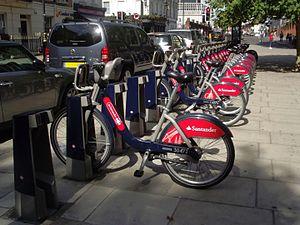
L'environnement au Royaume-Uni est l'environnement du pays Royaume-Uni. Le territoire constitué de plusieurs îles présente des milieux propices à la biodiversité. Par ailleurs, le pays a largement contribué à la connaissance du vivant, et y contribue encore.
Santander UK plc est une banque britannique détenue par le groupe espagnol Santander. Santander UK est l'une des principales sociétés de services financiers au Royaume-Uni et l'un des plus grands fournisseurs de prêts hypothécaires au Royaume-Uni. La banque compte environ 20 000 employés, 14 millions de clients actifs, avec près de 1 010 agences.
Londres [lɔ̃dʁ] est la capitale et la plus grande ville d'Angleterre et du Royaume-Uni. La ville est située près de l'estuaire de la Tamise dans le sud-est de l'Angleterre. Londinium a été fondée par les Romains il y a presque 2 000 ans. La Cité de Londres, le noyau historique de Londres avec une superficie de seulement 1,12 miles carrés conserve des frontières qui suivent de près ses limites médiévales. Londres est gouvernée par le maire de Londres et l'Assemblée de Londres.